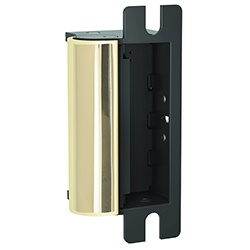
1006-F-605-LBSM
Fail Safe, Universal 12/24VDC Electric Strike, Body Only, Latchbolt Strike Monitor, Bright Brass
Brand: HES
Category: Hardware > Building Materials > Door Hardware > Door Strikes